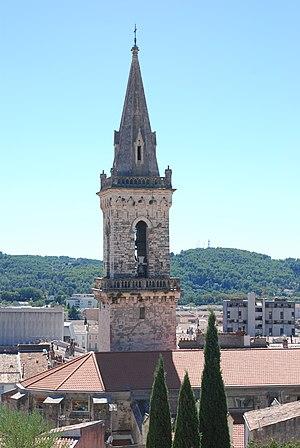
Tour de l'Église Saint Michel, Draguignan Département Alpes-de-Haute-Provence, (France)
Draguignan est une commune française située dans le département du Var en région Provence-Alpes-Côte d'Azur.